Salima Yenbou

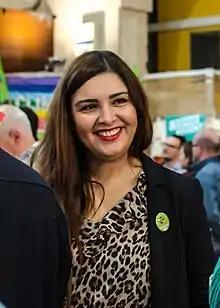
Salima Yenbou in 2019

Salima Yenbou (born 14 March 1971) is a French school administrator and politician who served as a Member of the European Parliament from 2019 to 2024.